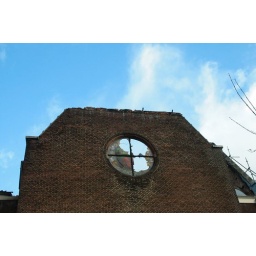
Achteraanzicht van de Elleboogkerk waar het Armandomuseum in was gehuisvest is volledig verwoest door brand.